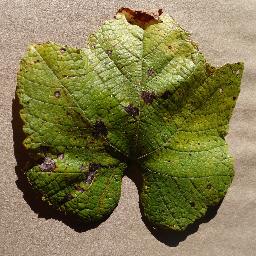
Label: Grape___Leaf_blight_(Isariopsis_Leaf_Spot)